Answer in natural language. Considering the relative positions, is black dresser with multiple drawers above or below white colour dining table? Choose between the following options: above or below
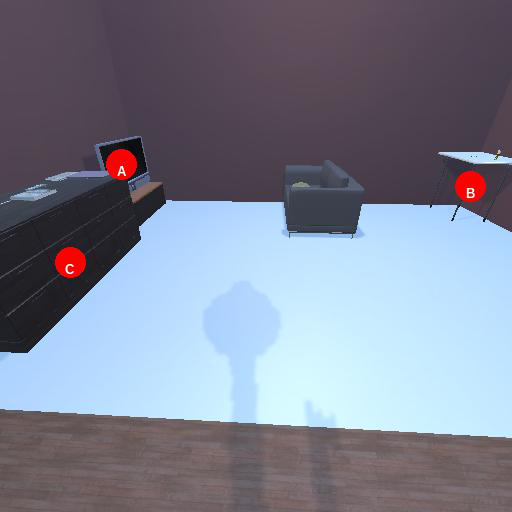
<answer>below</answer>